Afonso Pena

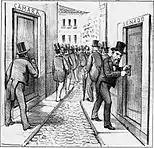
The dissolution of Congress, "Revista Illustrada", 1892

Pena graduated with a Law degree on 23 October 1870. He became a Doctor of Law at the same institution on 29 August 1871 – the only one in his class – after defending his thesis "Letra de Câmbio" on 19 June of that year. Upon receiving his doctorate, Pena gave a speech in which he expressed his abolitionist thoughts, concluding that "the entire country is agitated to solve, in accordance with the principles of justice, the great question of the centuries – the emancipation of an enslaved race". After turning down an invitation to teach at his "alma mater", he returned to Minas Gerais, where he began to work as a lawyer, at first practicing law in his hometown and later in Barbacena.